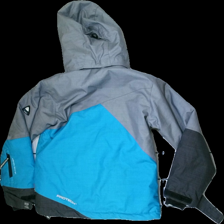
View: back
Type: Outerwear
Category: Children
Brand: Not in the list
Brand text on label: Protech Clothes
Colors: Black, Blue, Grey
Material: 100% Poly
Cut: Regular
Size: 146
Season: Winter
Stains: Minor
Price range: 50-100
Recommended usage: Reuse